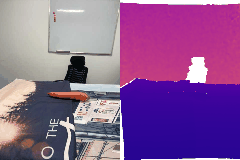
Label: carrot